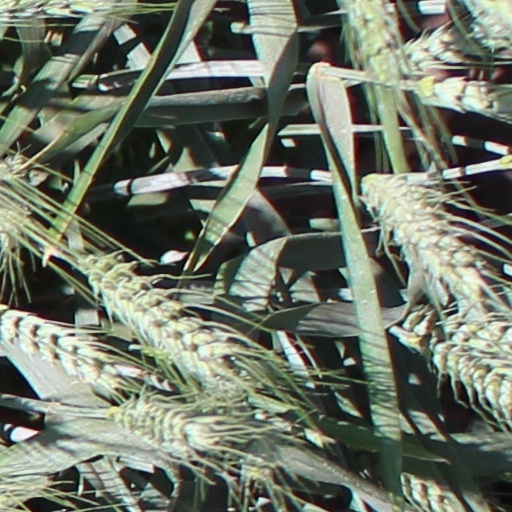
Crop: wheat